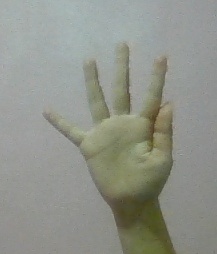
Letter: sheen